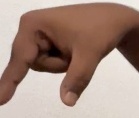
ASL sign: Q